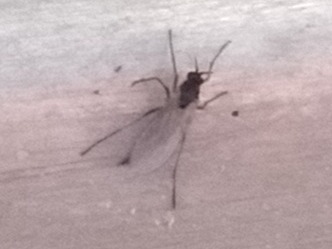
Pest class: hessian_fly